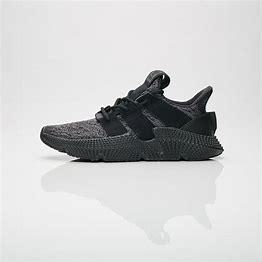
Brand: Adidas
Model: Prophere